White War

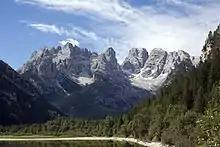
Monte Cristallo

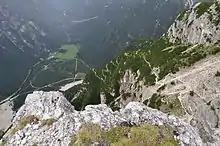
The supply route on the north side on Monte Piana

Once Cortina was taken it was immediately clear that it could not be held securely without also taking the commanding heights above it – the Tofane to the north-west and Pomagagnon and Monte Cristallo to the northeast as well as the northern head of the basin itself – Val Travenanzes, Val Fanes and Val Acqua di Campocroce. Another objective strategic objective to be achieved was the occupation of the Alemagna road between Cortina and . Thus at the end of May 1915 Italian troops advanced the "line of investment": Col Drusciè-Cadin-Staolin, a line from which the attack on the Som Pouses defense line would be attempted.